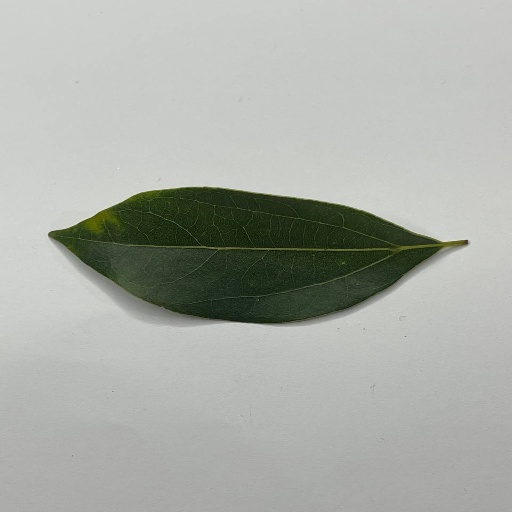
Species: Camphor
Leaf condition: Healthy Leaf